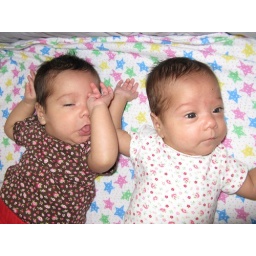
The girls in their cute flower shirts